Marina Logvinenko

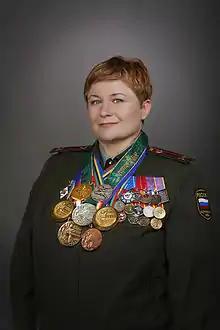

Marina Viktorovna Logvinenko (née Dobrancheva, born 1 September 1961) is a Russian sport shooter, specializing in the pistol events.